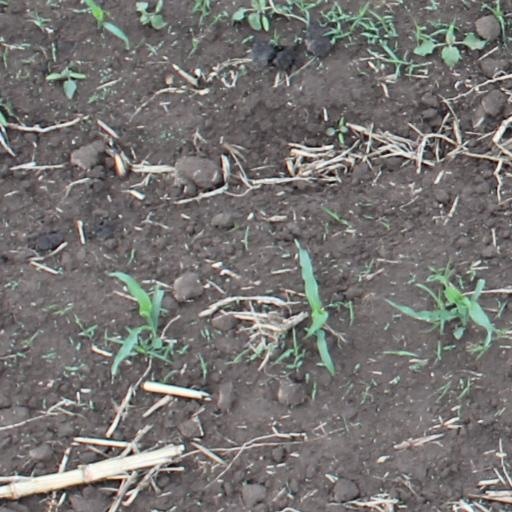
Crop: maize; corn